Afonso Motta

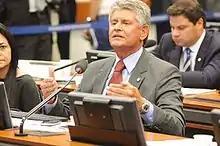
Motta in 2015

Afonso Motta (born 8 January 1950) is a Brazilian politician. He has served as a member of the Chamber of Deputies of Brazil since 2011.